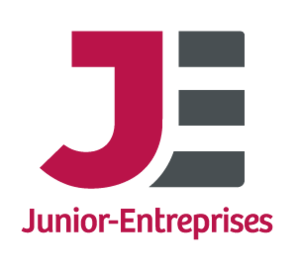
Logo Junior-Entreprises
Les Junior-Entreprises sont des associations à vocation économique et pédagogique, à but non lucratif. Associations étudiantes implantées dans les établissements d’enseignement supérieur, les Junior-Entreprises se définissent comme un vecteur d’employabilité et d’engagement des étudiants. En leur permettant de mettre en pratique l’enseignement théorique qu’ils reçoivent, les Junior-Entreprises constituent une passerelle entre les études et l’entreprise, au service de l’insertion professionnelle des étudiants.